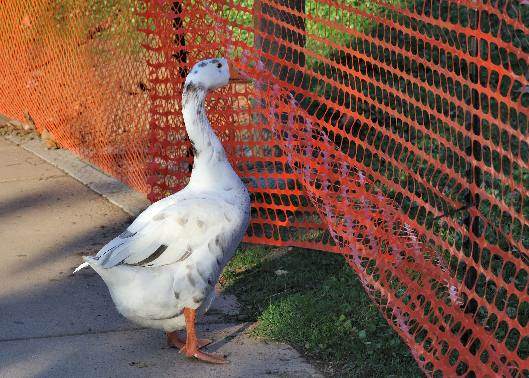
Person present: No